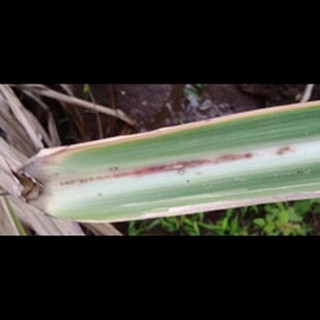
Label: sugarcane_red_rot